Rescue of Jews during the Holocaust

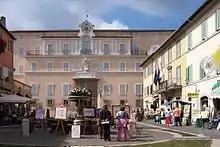
The Papal Palace of Castel Gandolfo, the Pope's summer residence, was thrown open to Jews fleeing the Nazi roundups in Northern Italy. In Rome, Pope Pius XII had ordered the city's Catholic institutions to open themselves to the Jews, and 4715 of the 5715 people listed for deportation by the Nazis were sheltered in 150 institutions – 477 in the Vatican itself.

In the 1930s, Pope Pius XI urged Mussolini to ask Hitler to restrain the anti-Semitic actions taking place in Germany. In 1937, the Pope issued the "Mit brennender Sorge" encyclical, in which he asserted the inviolability of human rights.